Case Closed season 10

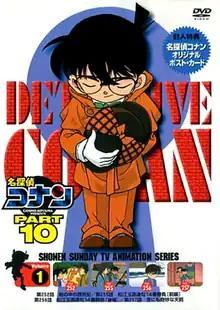
The cover of the first DVD compilation for season ten of "Detective Conan" released by Shogakukan

The tenth season of the "Case Closed" anime was directed by Yasuichiro Yamamoto and produced by TMS Entertainment and Yomiuri Telecasting Corporation. The series is based on Gosho Aoyama's "Case Closed" manga series. In Japan, the series is titled but was changed due to legal issues with the title "Detective Conan". The episodes' plot follows Conan Edogawa's daily adventures.